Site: brandenburg
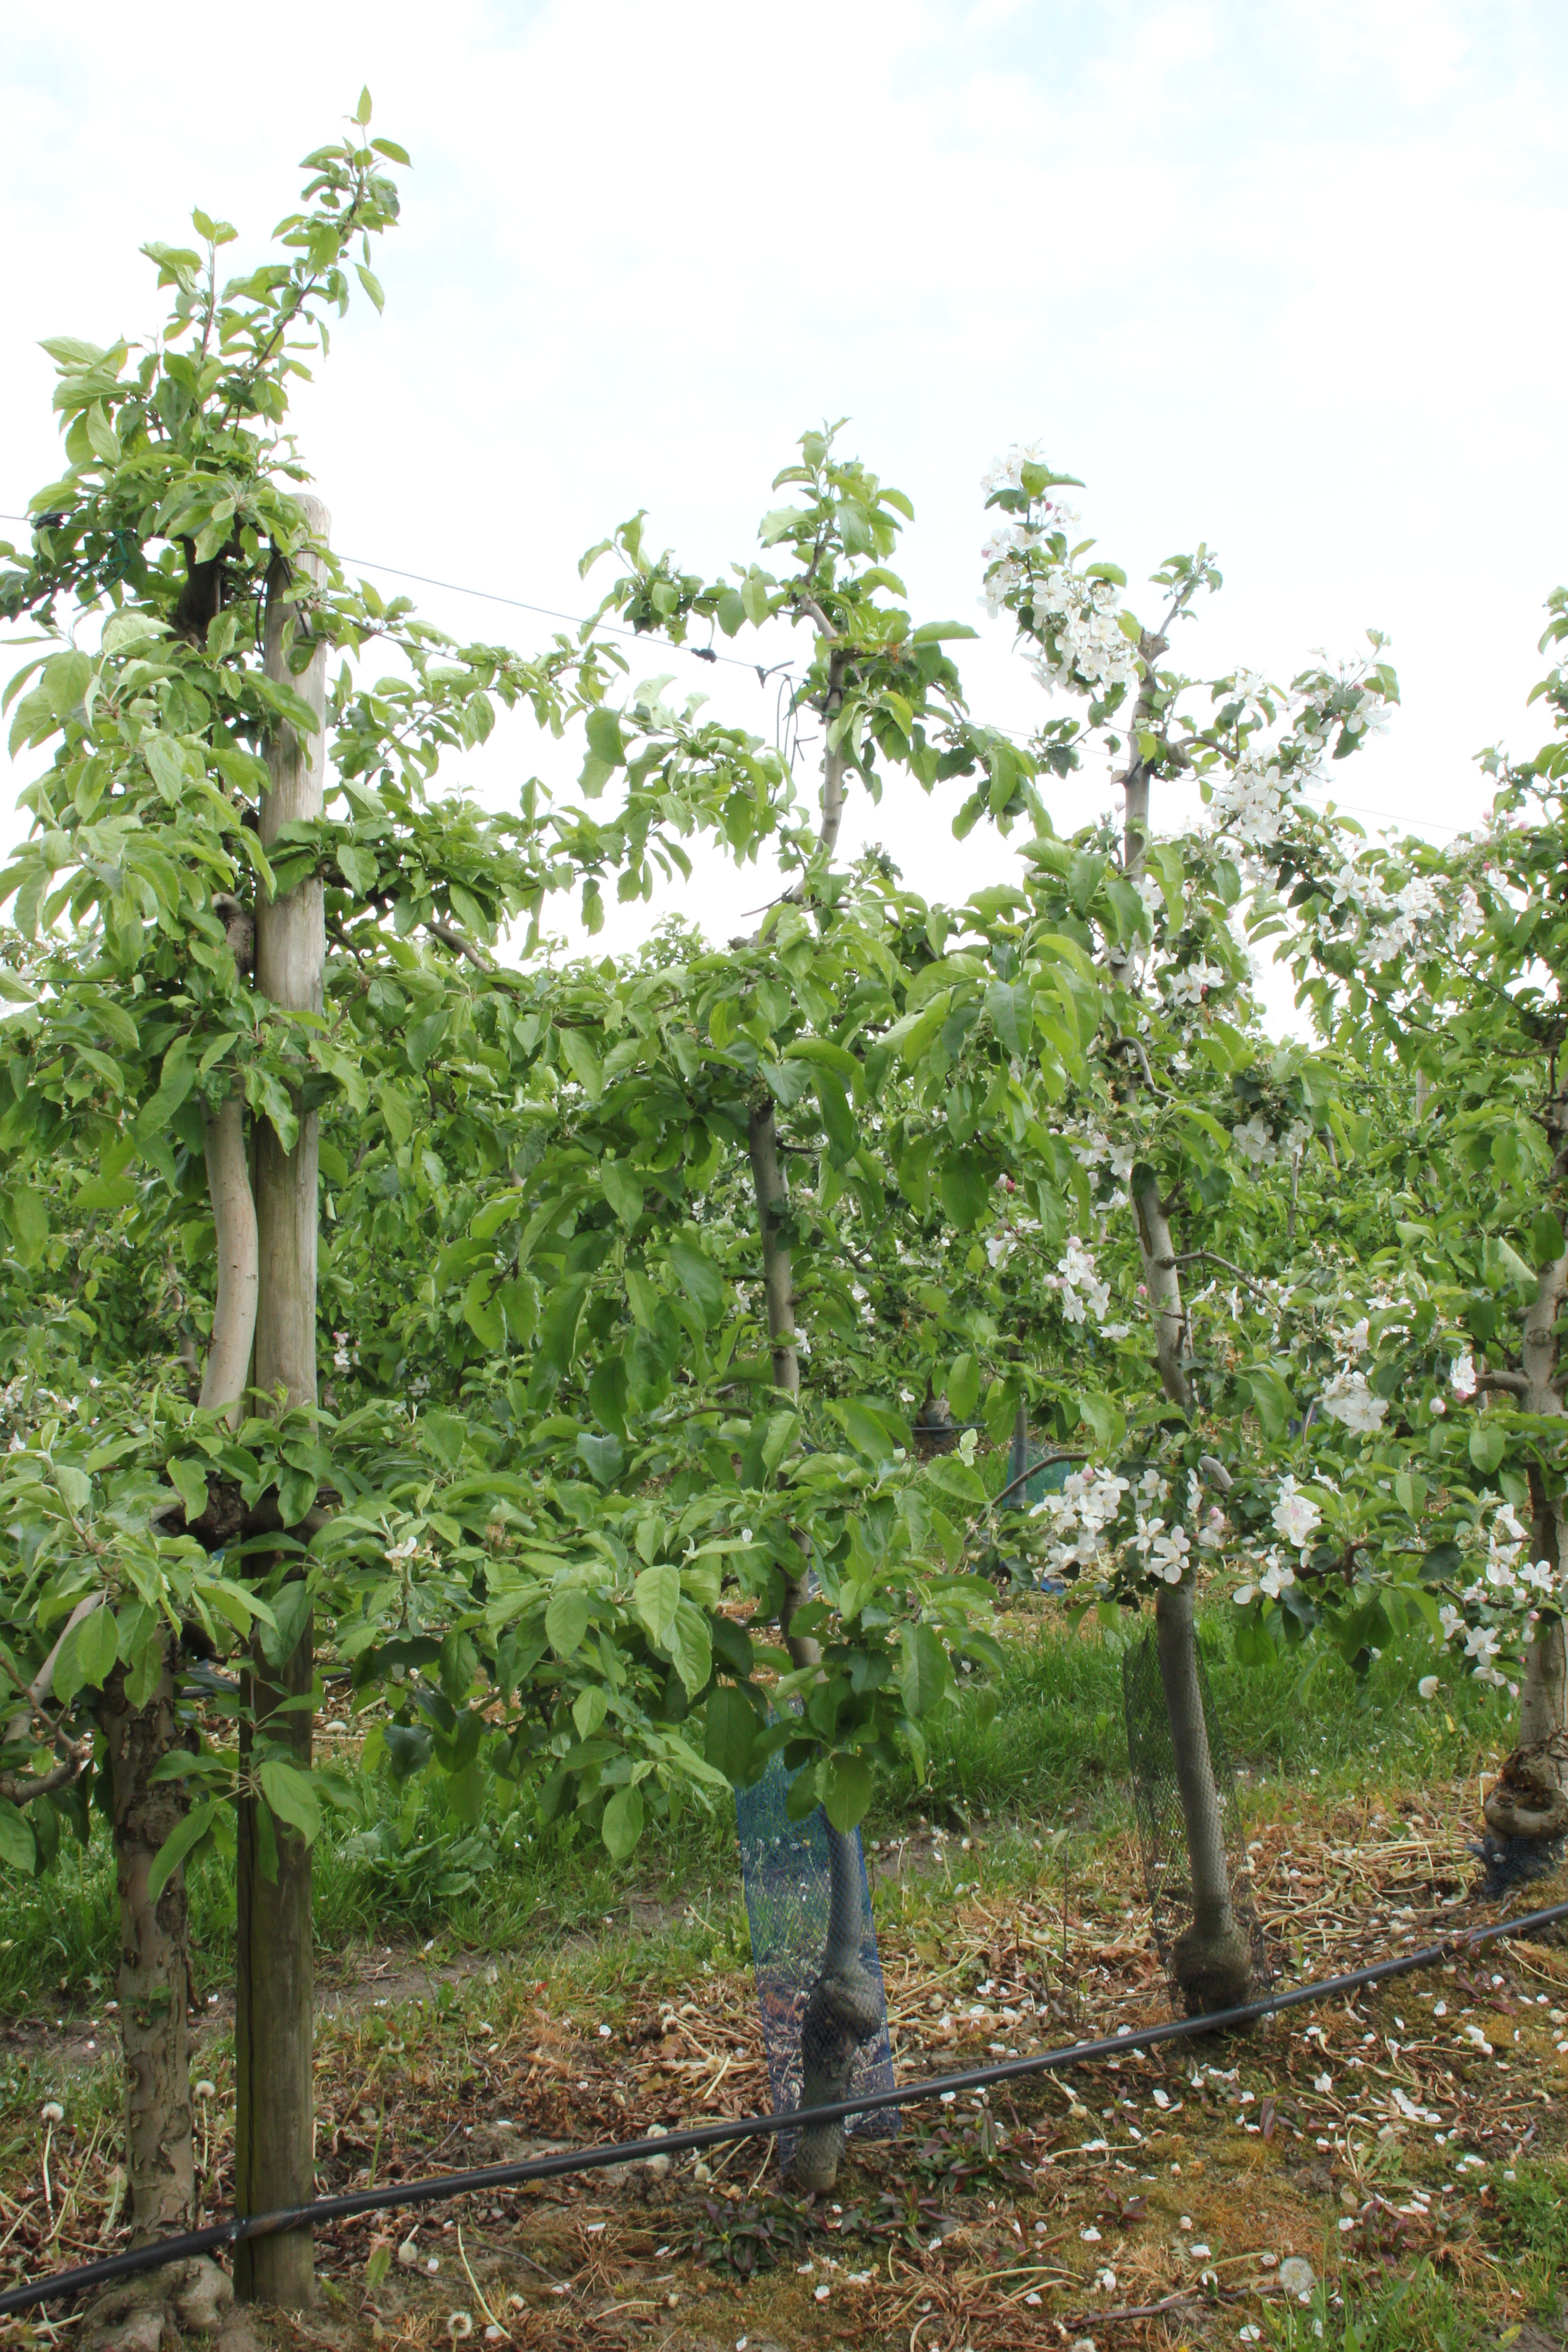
Growth stage (BBCH 67): Flowering